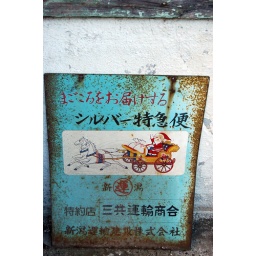
An old sign found leaning against a house near Yokohama station.